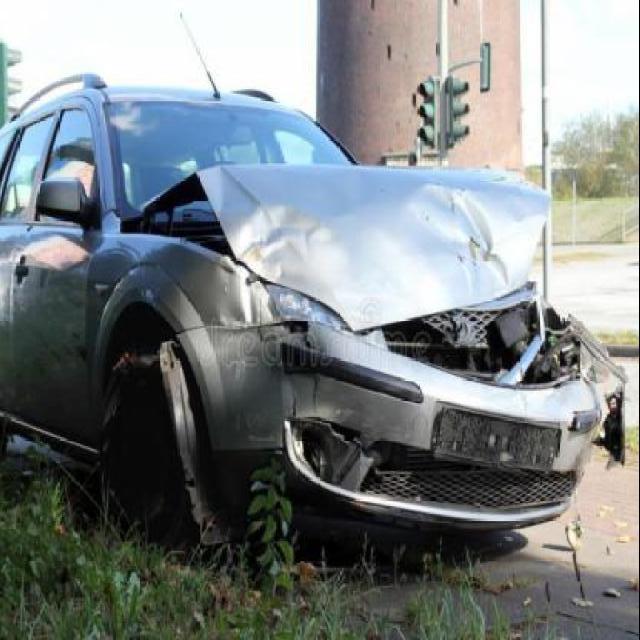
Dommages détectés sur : plaque d'immatriculation avant, pare-choc avant, feu avant droit, feu avant gauche, capot, aile avant droite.
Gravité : majeur